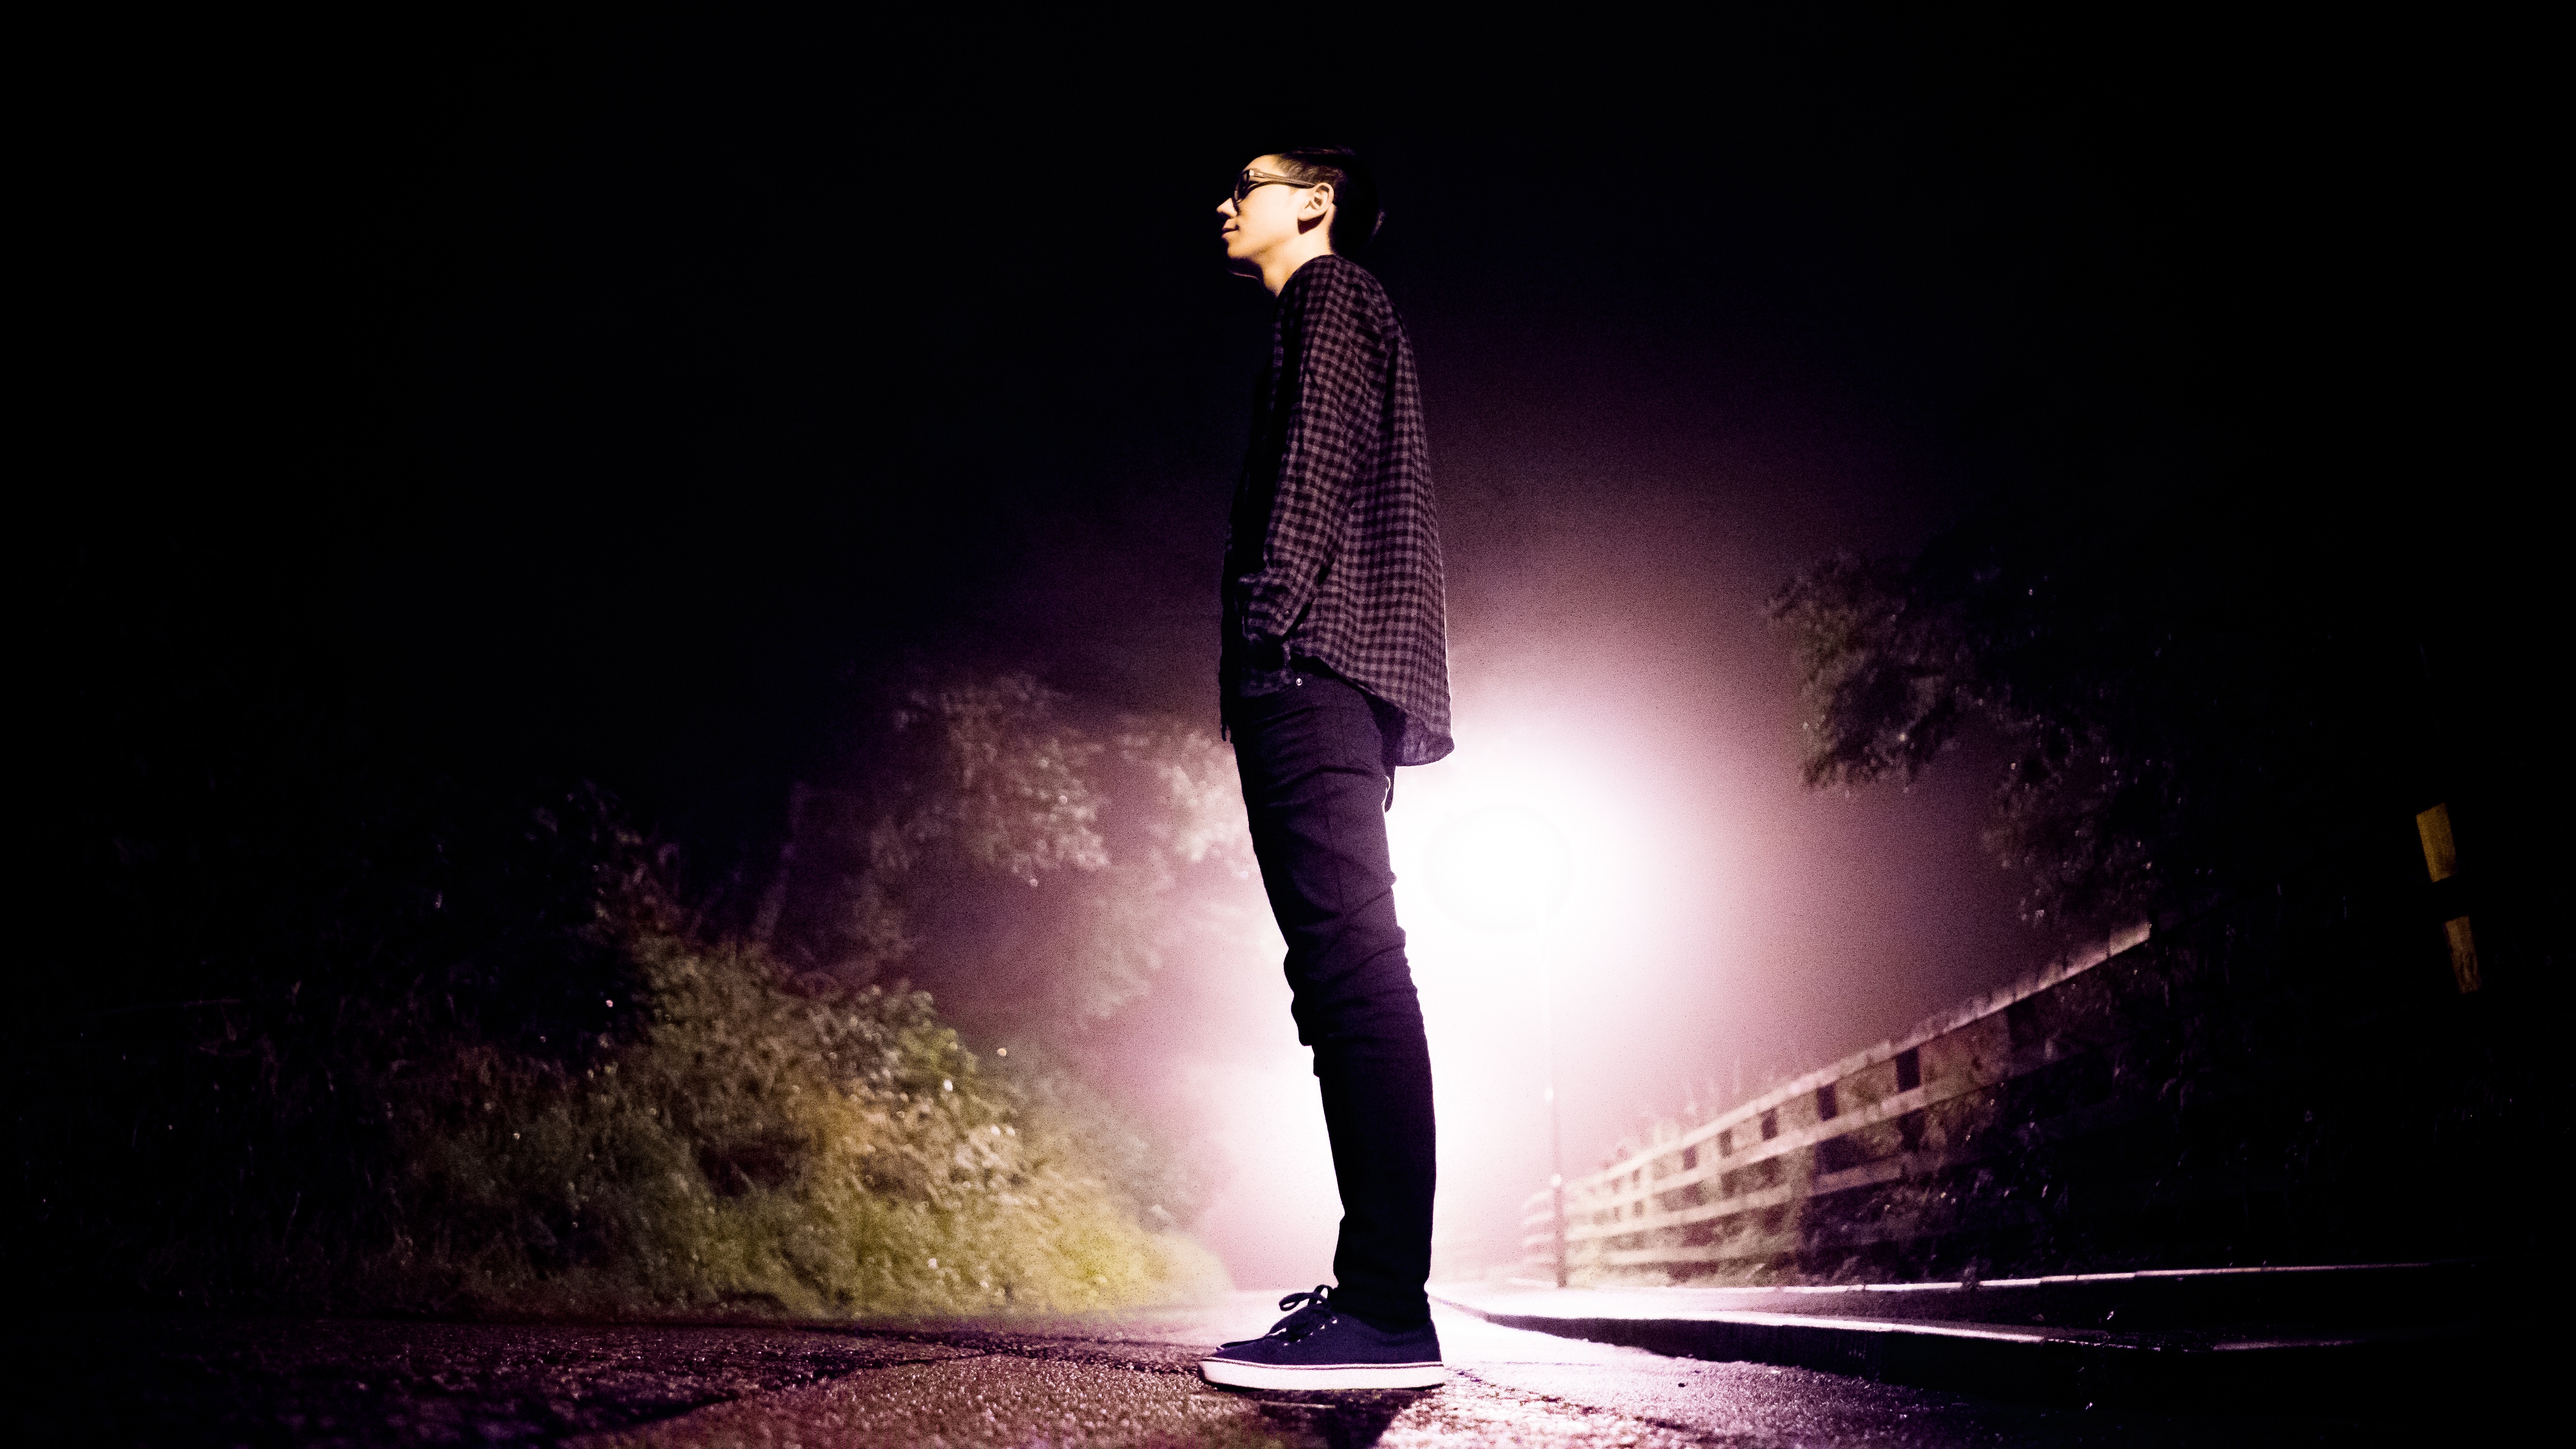
light, night, photography, spring, darkness, fashion, lighting, midnight